Shabdavedhi

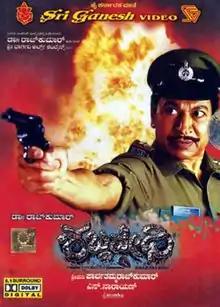
DVD Cover

Shabdavedhi is a 2000 Kannada-language action drama film directed by S. Narayan and produced by Sri Bhargavi Arts Combines. The film, based on a novel of same name by Vijay Sasanur, stars Dr. Rajkumar, Jayapradha, K. S. Ashwath, Sowcar Janaki and Umashree. The music was composed by Hamsalekha, while the cinematography and editing were handled by R. Giri and S. Manohar. The film marked the last acting venture of Dr. Rajkumar.